Laos–Vietnam border

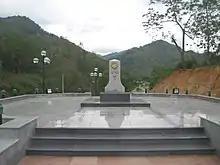
A border marker at Nậm Xôi

Historically the Annamite Range formed a natural boundary between Vietnamese kingdoms in the east and Lao, Thai and Khmer kingdoms in the west. From the 1860s France began establishing a presence in the region such as French Cochinchina and the Kingdom of Cambodia, modern-day Cambodia and Vietnam, and the colony of French Indochina was created in 1887. Laos was at this point part of the Kingdom of Siam (the old name for Thailand), however it was annexed to French Indochina in 1893 following the Franco-Siamese crisis. The precise date of the delimitation of the frontier is unclear; the International Boundary Study states that ""The juridical basis of the Laos–Viet-Nam boundary probably stems from ancient treaties and custom as modified or made more specific by decrees of the Indochinese administration."" Part of the border was demarcated in 1916 following a dispute, and French maps were drawn up during the colonial period that were used as the basis for the later international border.